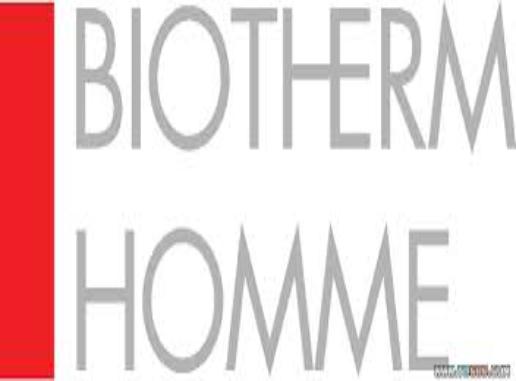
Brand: Biotherm
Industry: Necessities